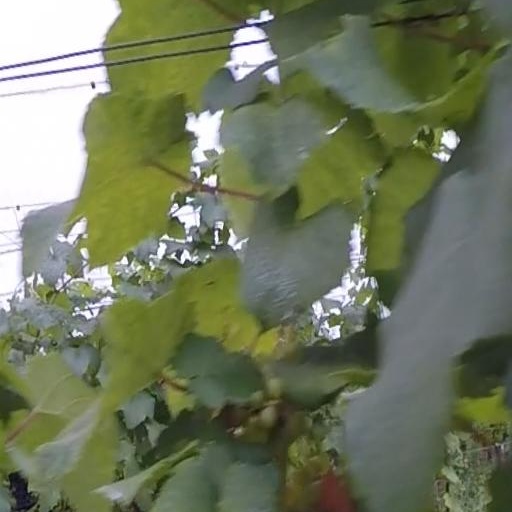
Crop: grape